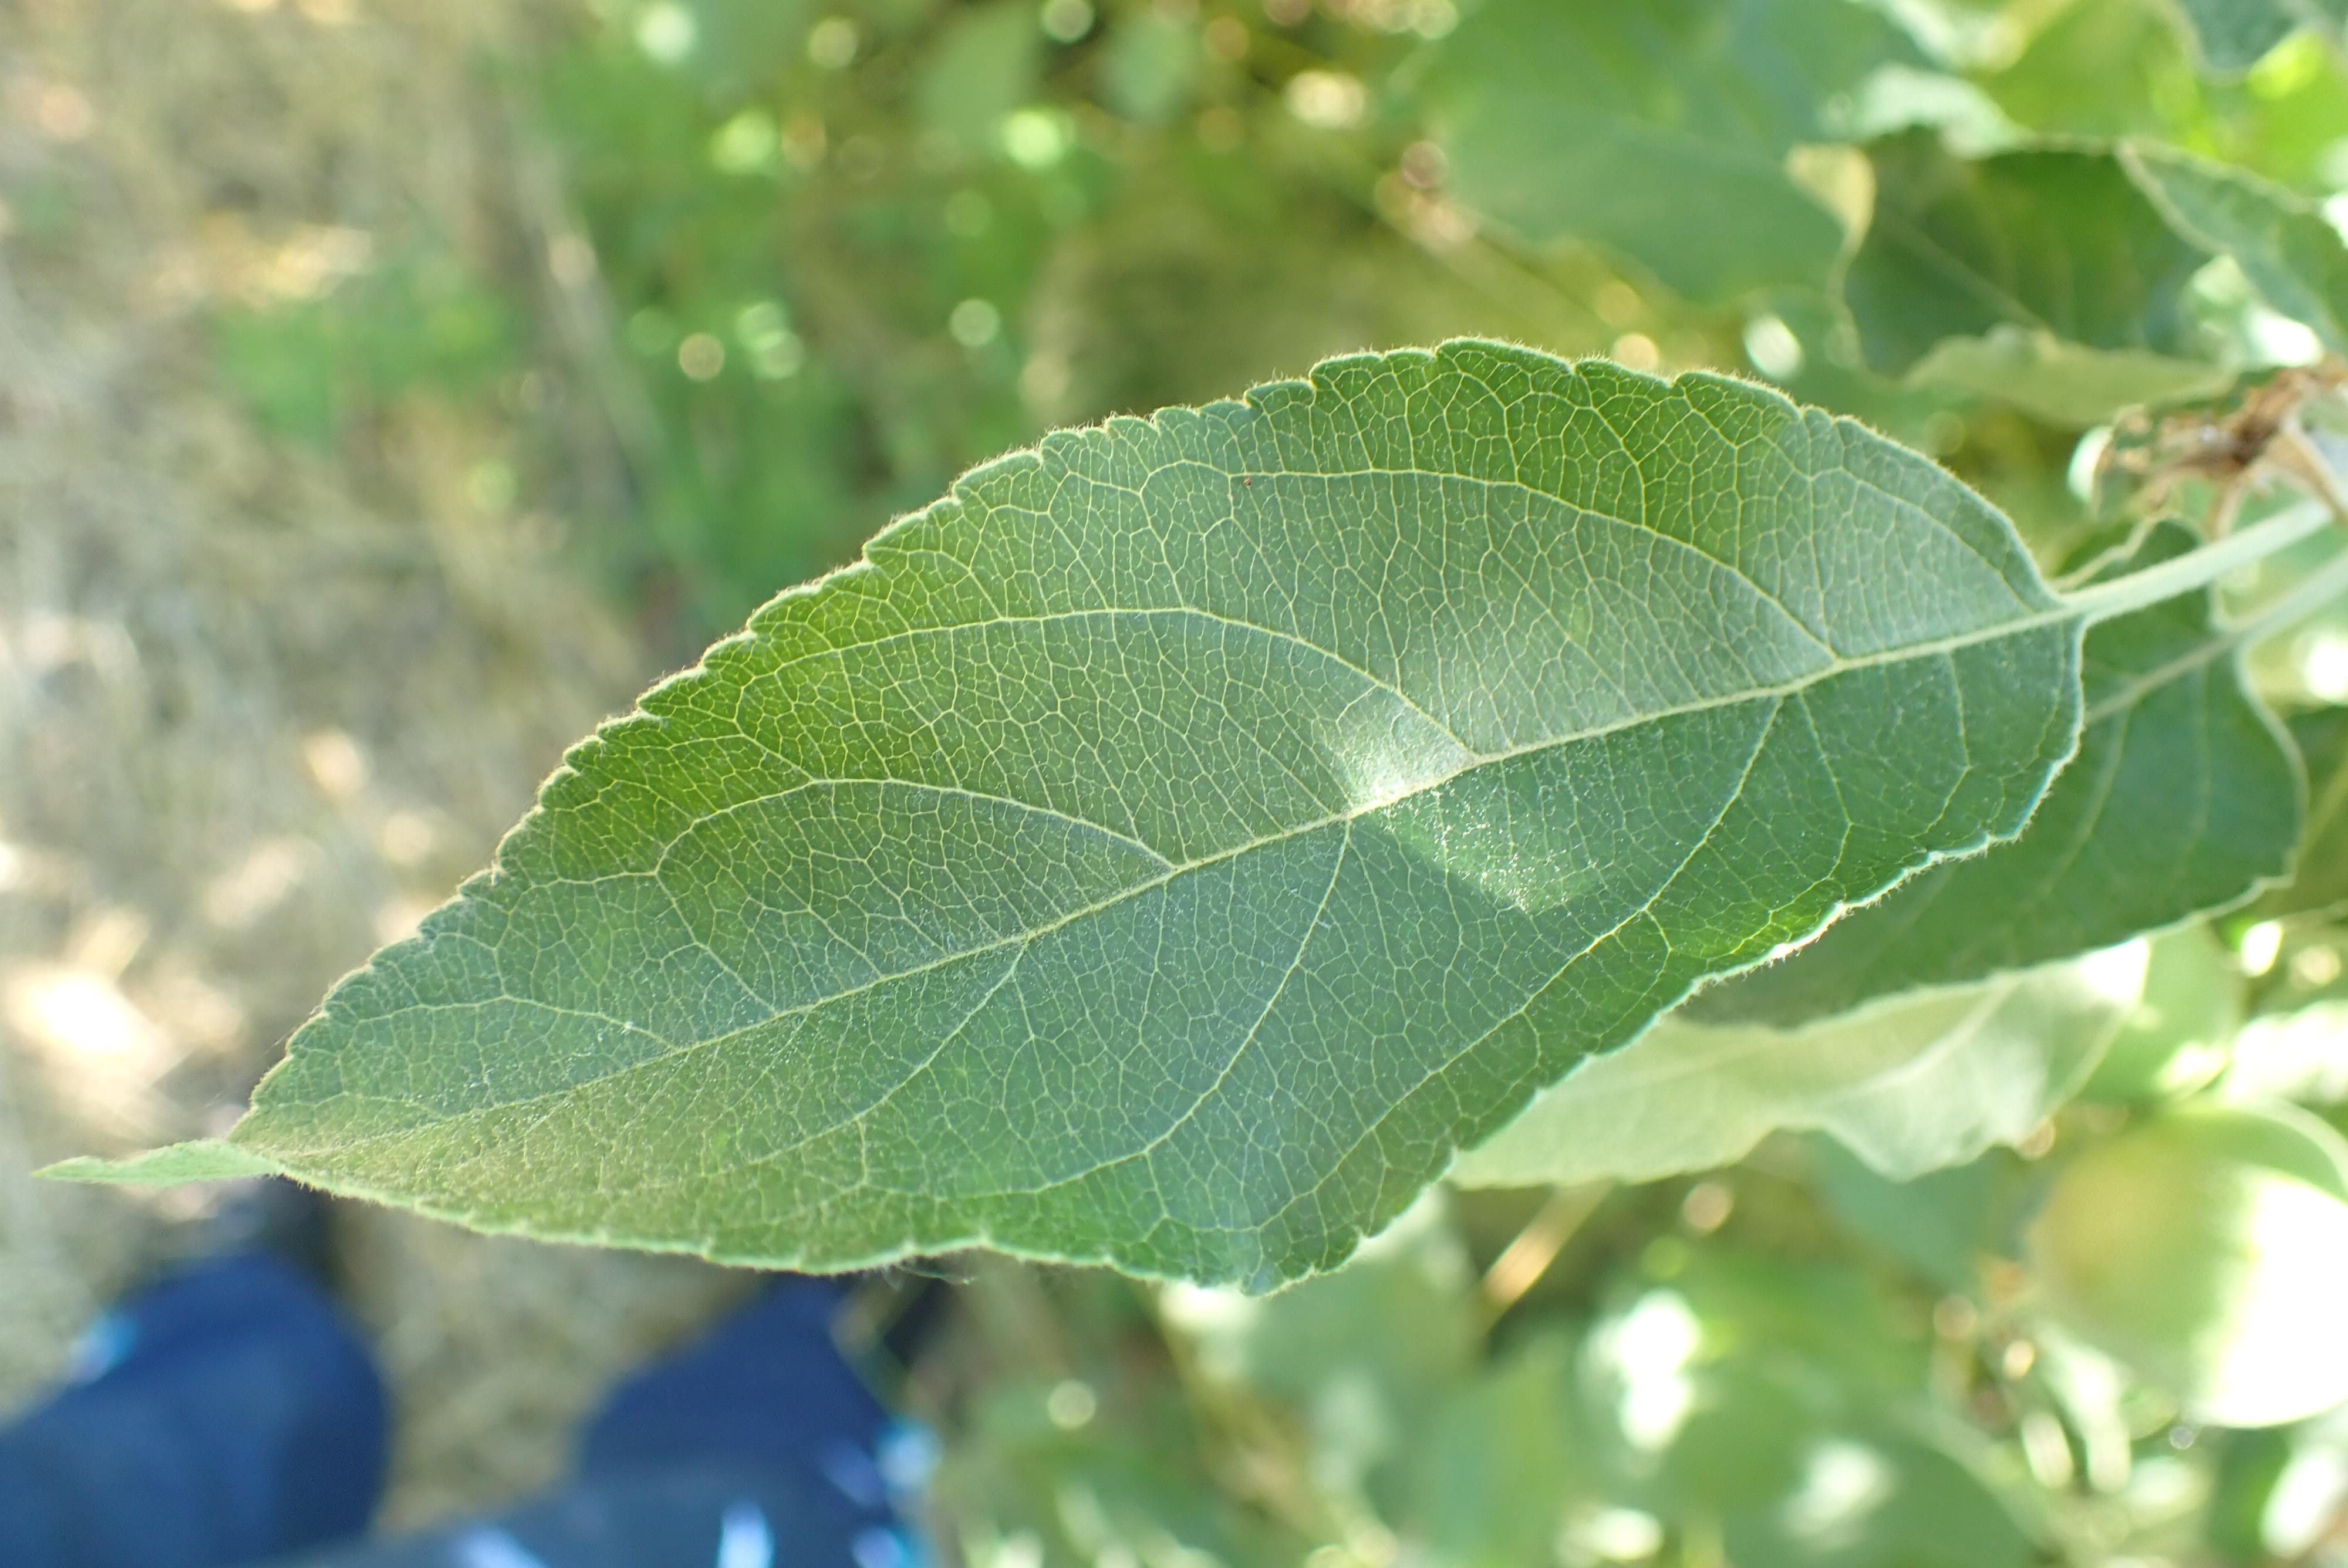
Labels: healthy